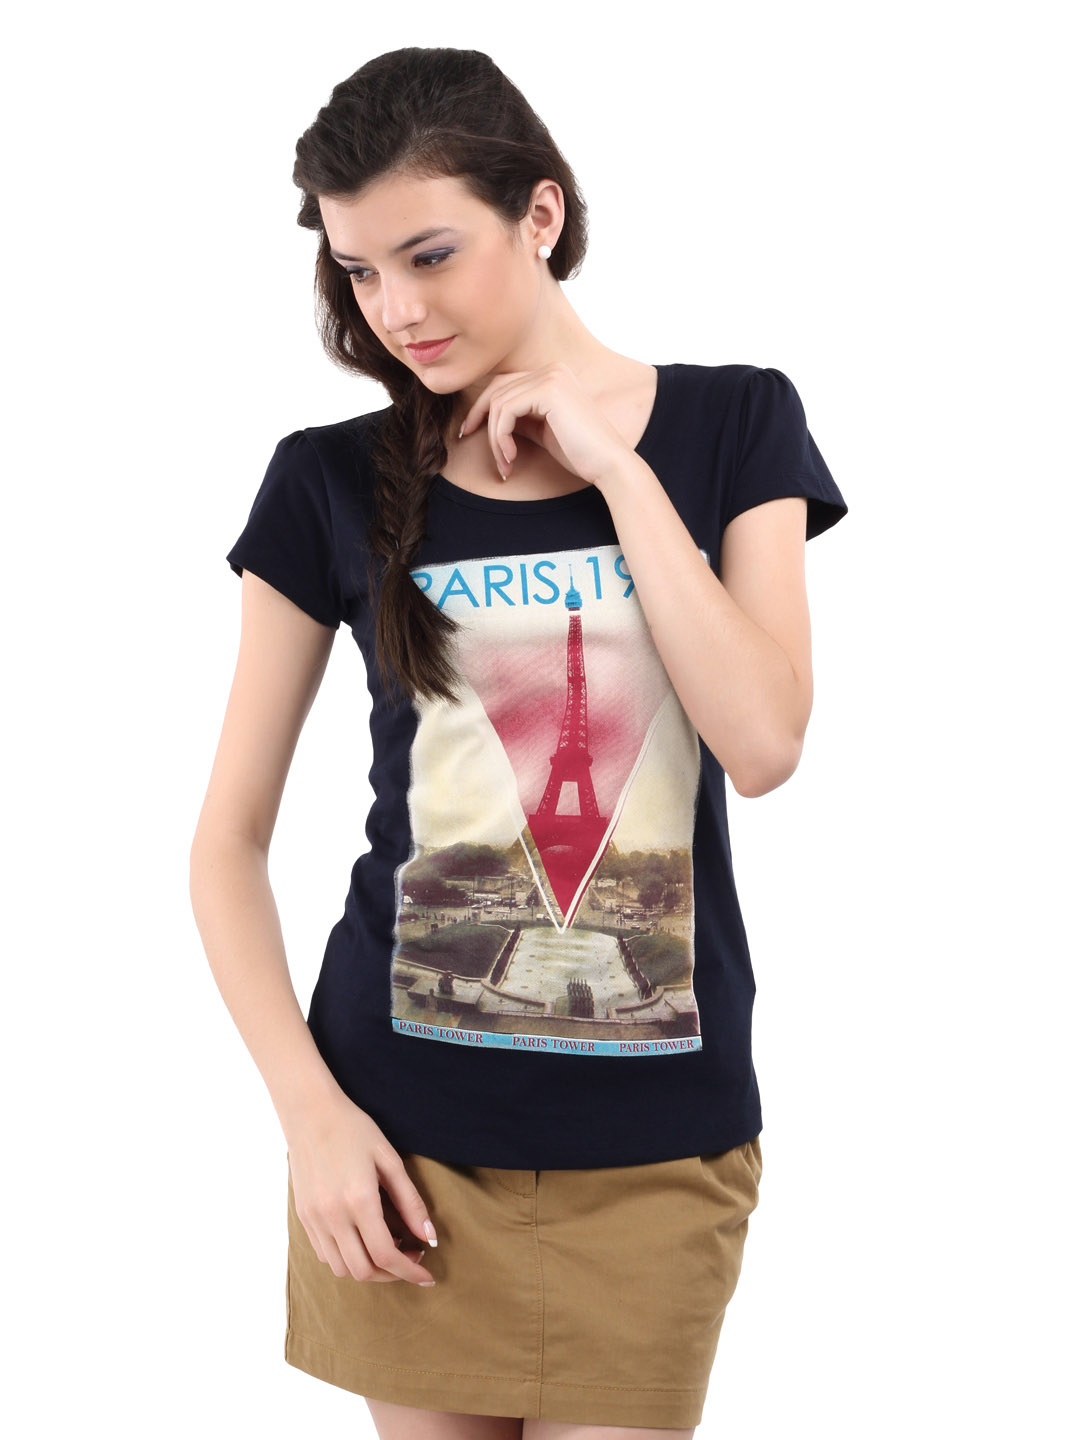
Tokyo Talkies Women Navy Blue Printed T-shirt
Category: Apparel / Topwear / Tshirts
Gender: Women
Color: Navy Blue
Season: Winter 2012
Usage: Casual